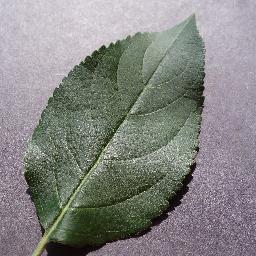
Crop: apple
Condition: healthy